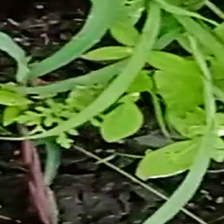
Weed species: Harali_(Cynodon_dactylon)